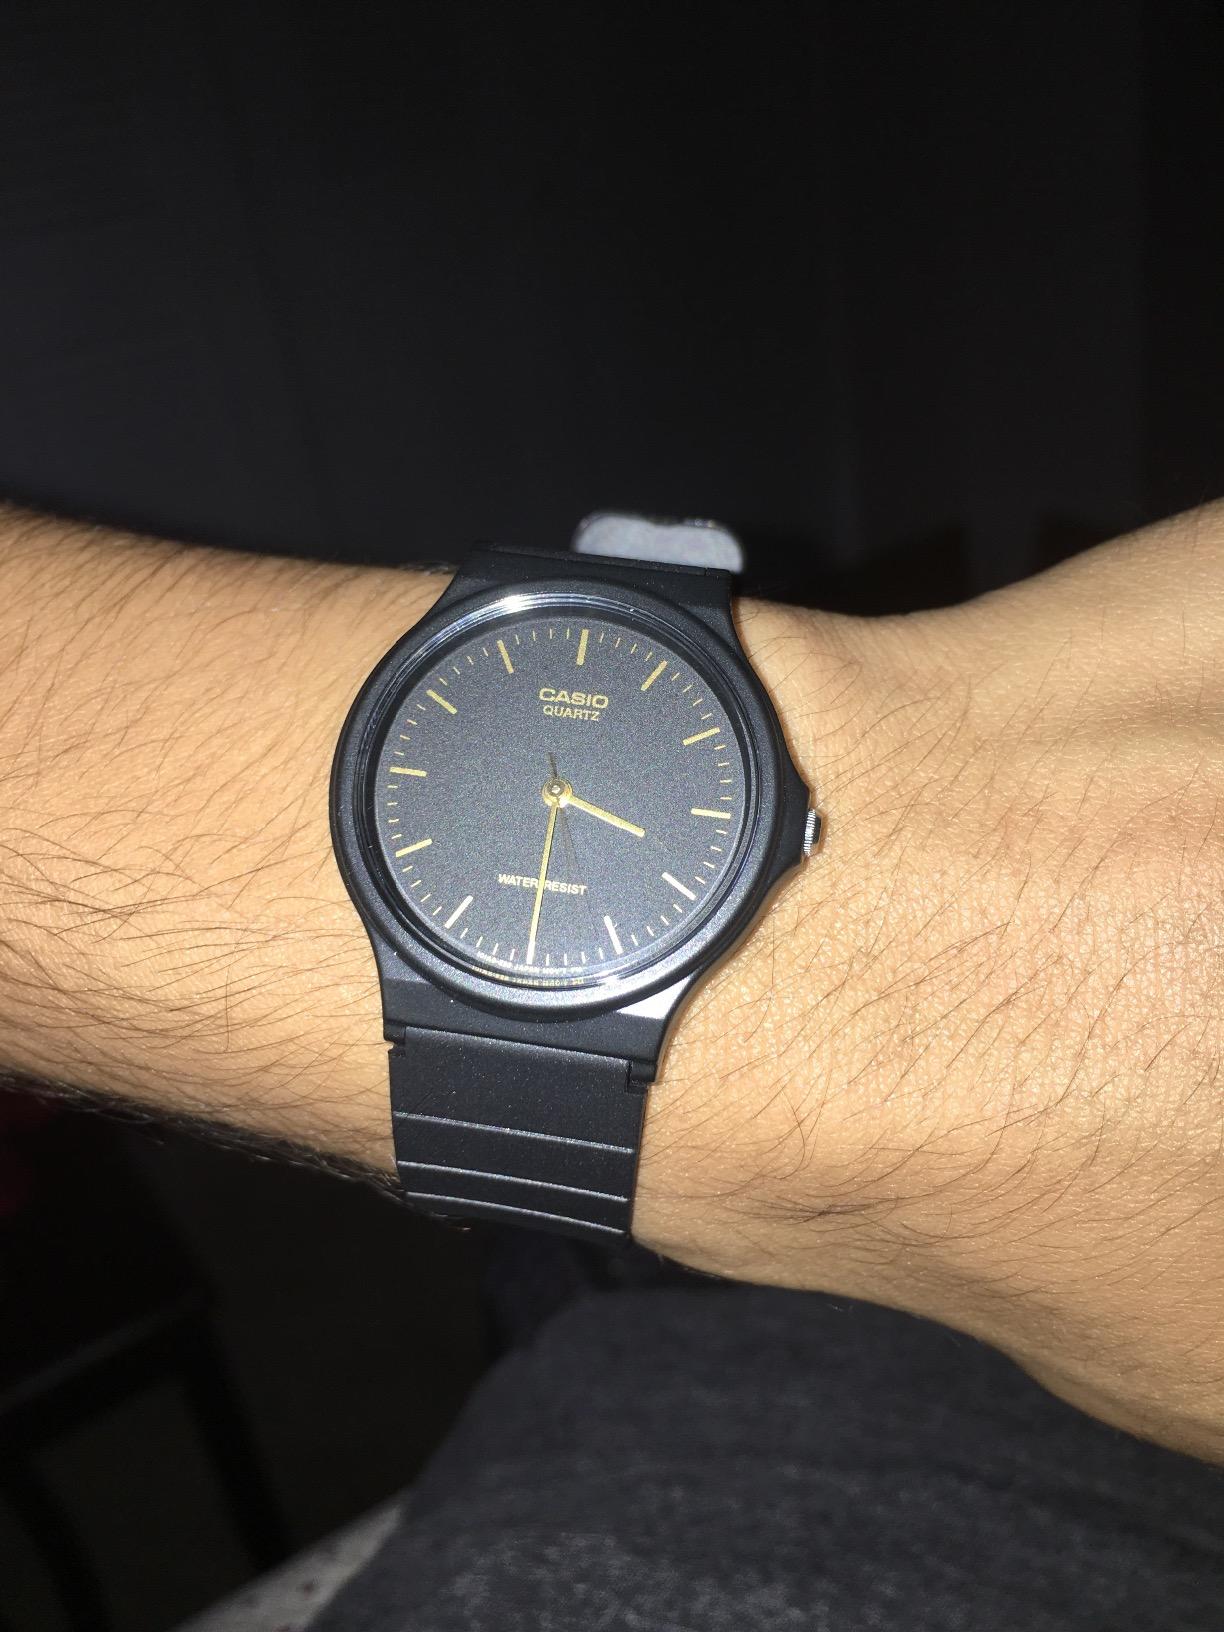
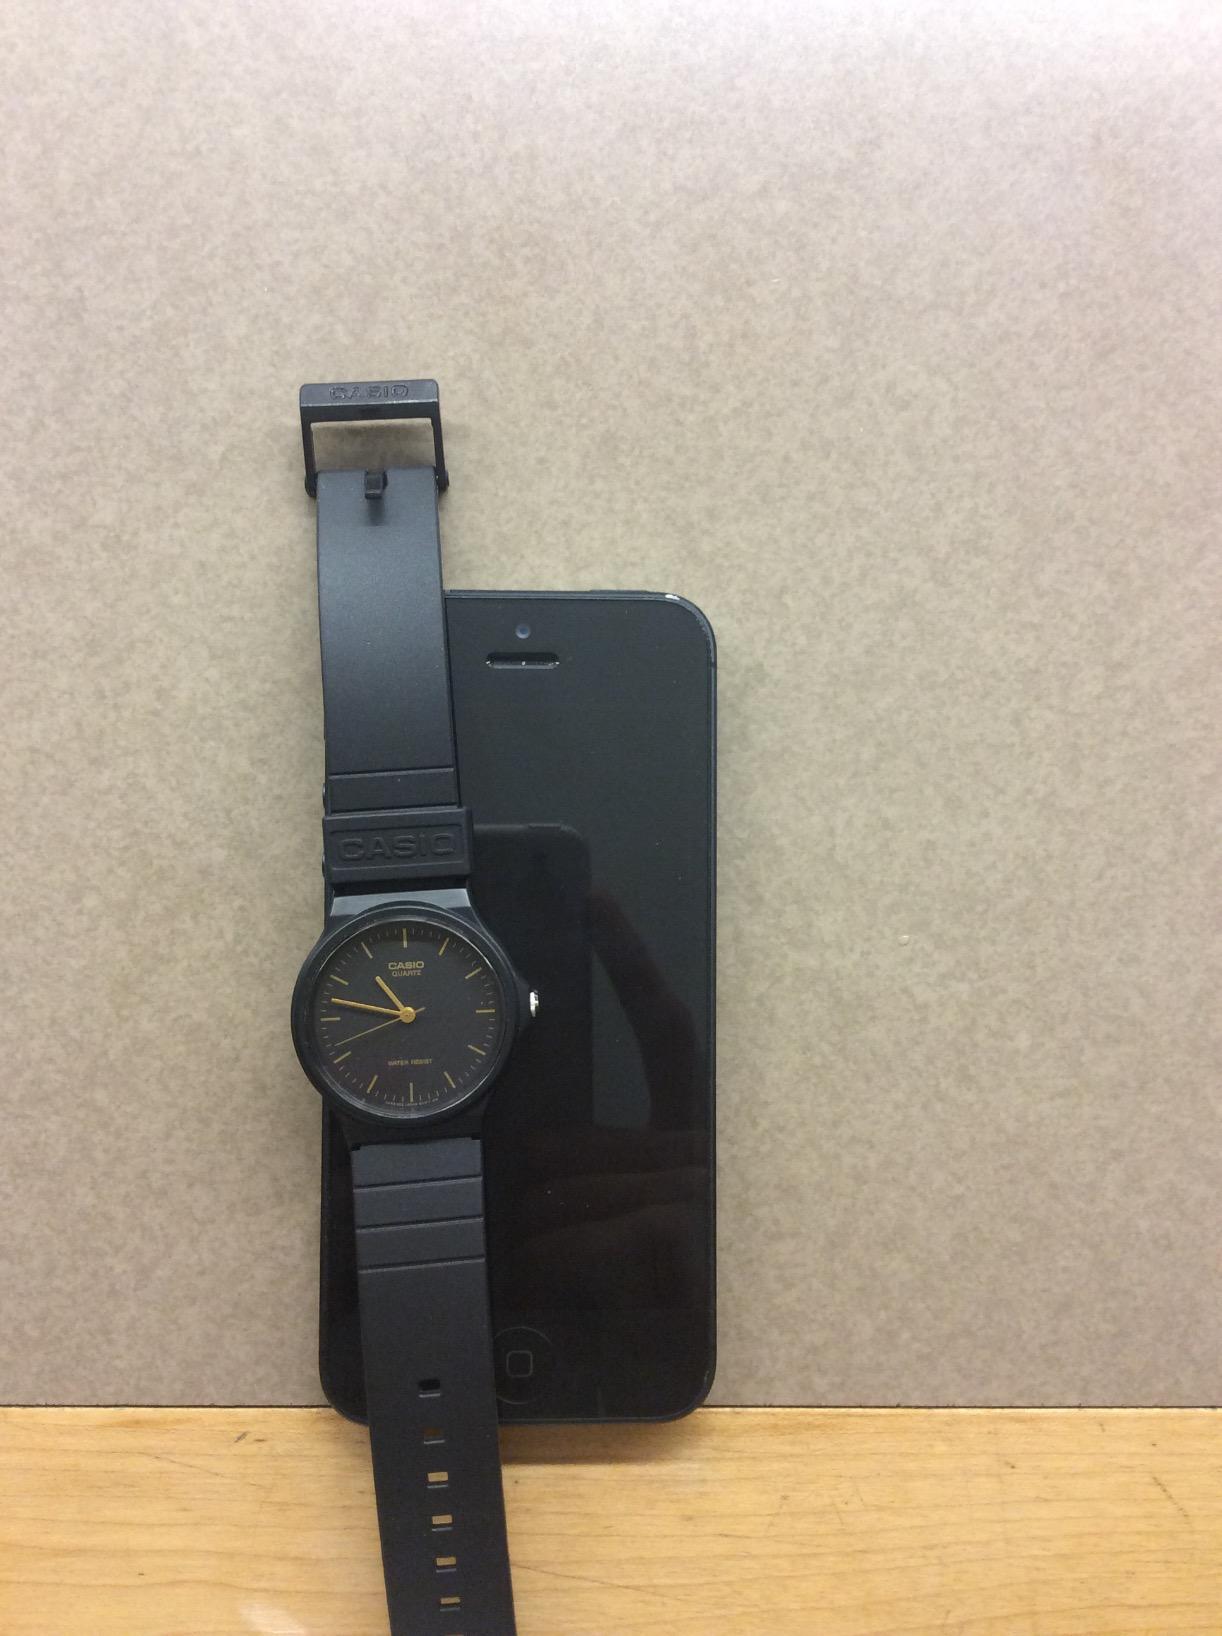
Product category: accessories_watch
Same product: yes